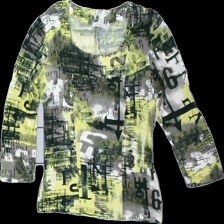
View: front
Type: Top
Category: Ladies
Brand: Not in the list
Brand text on label: z-biz
Colors: Black, Yellow, White, Multicolor
Material: 100% viscose
Pattern: Other
Cut: Regular
Season: All
Damage location: top center
Damage 2 location: top left
Damage 3 location: top right
Price range: <50
Recommended usage: Export
Description: långärmad tröja med text över hela, urtvättad
Comment: urtvättad